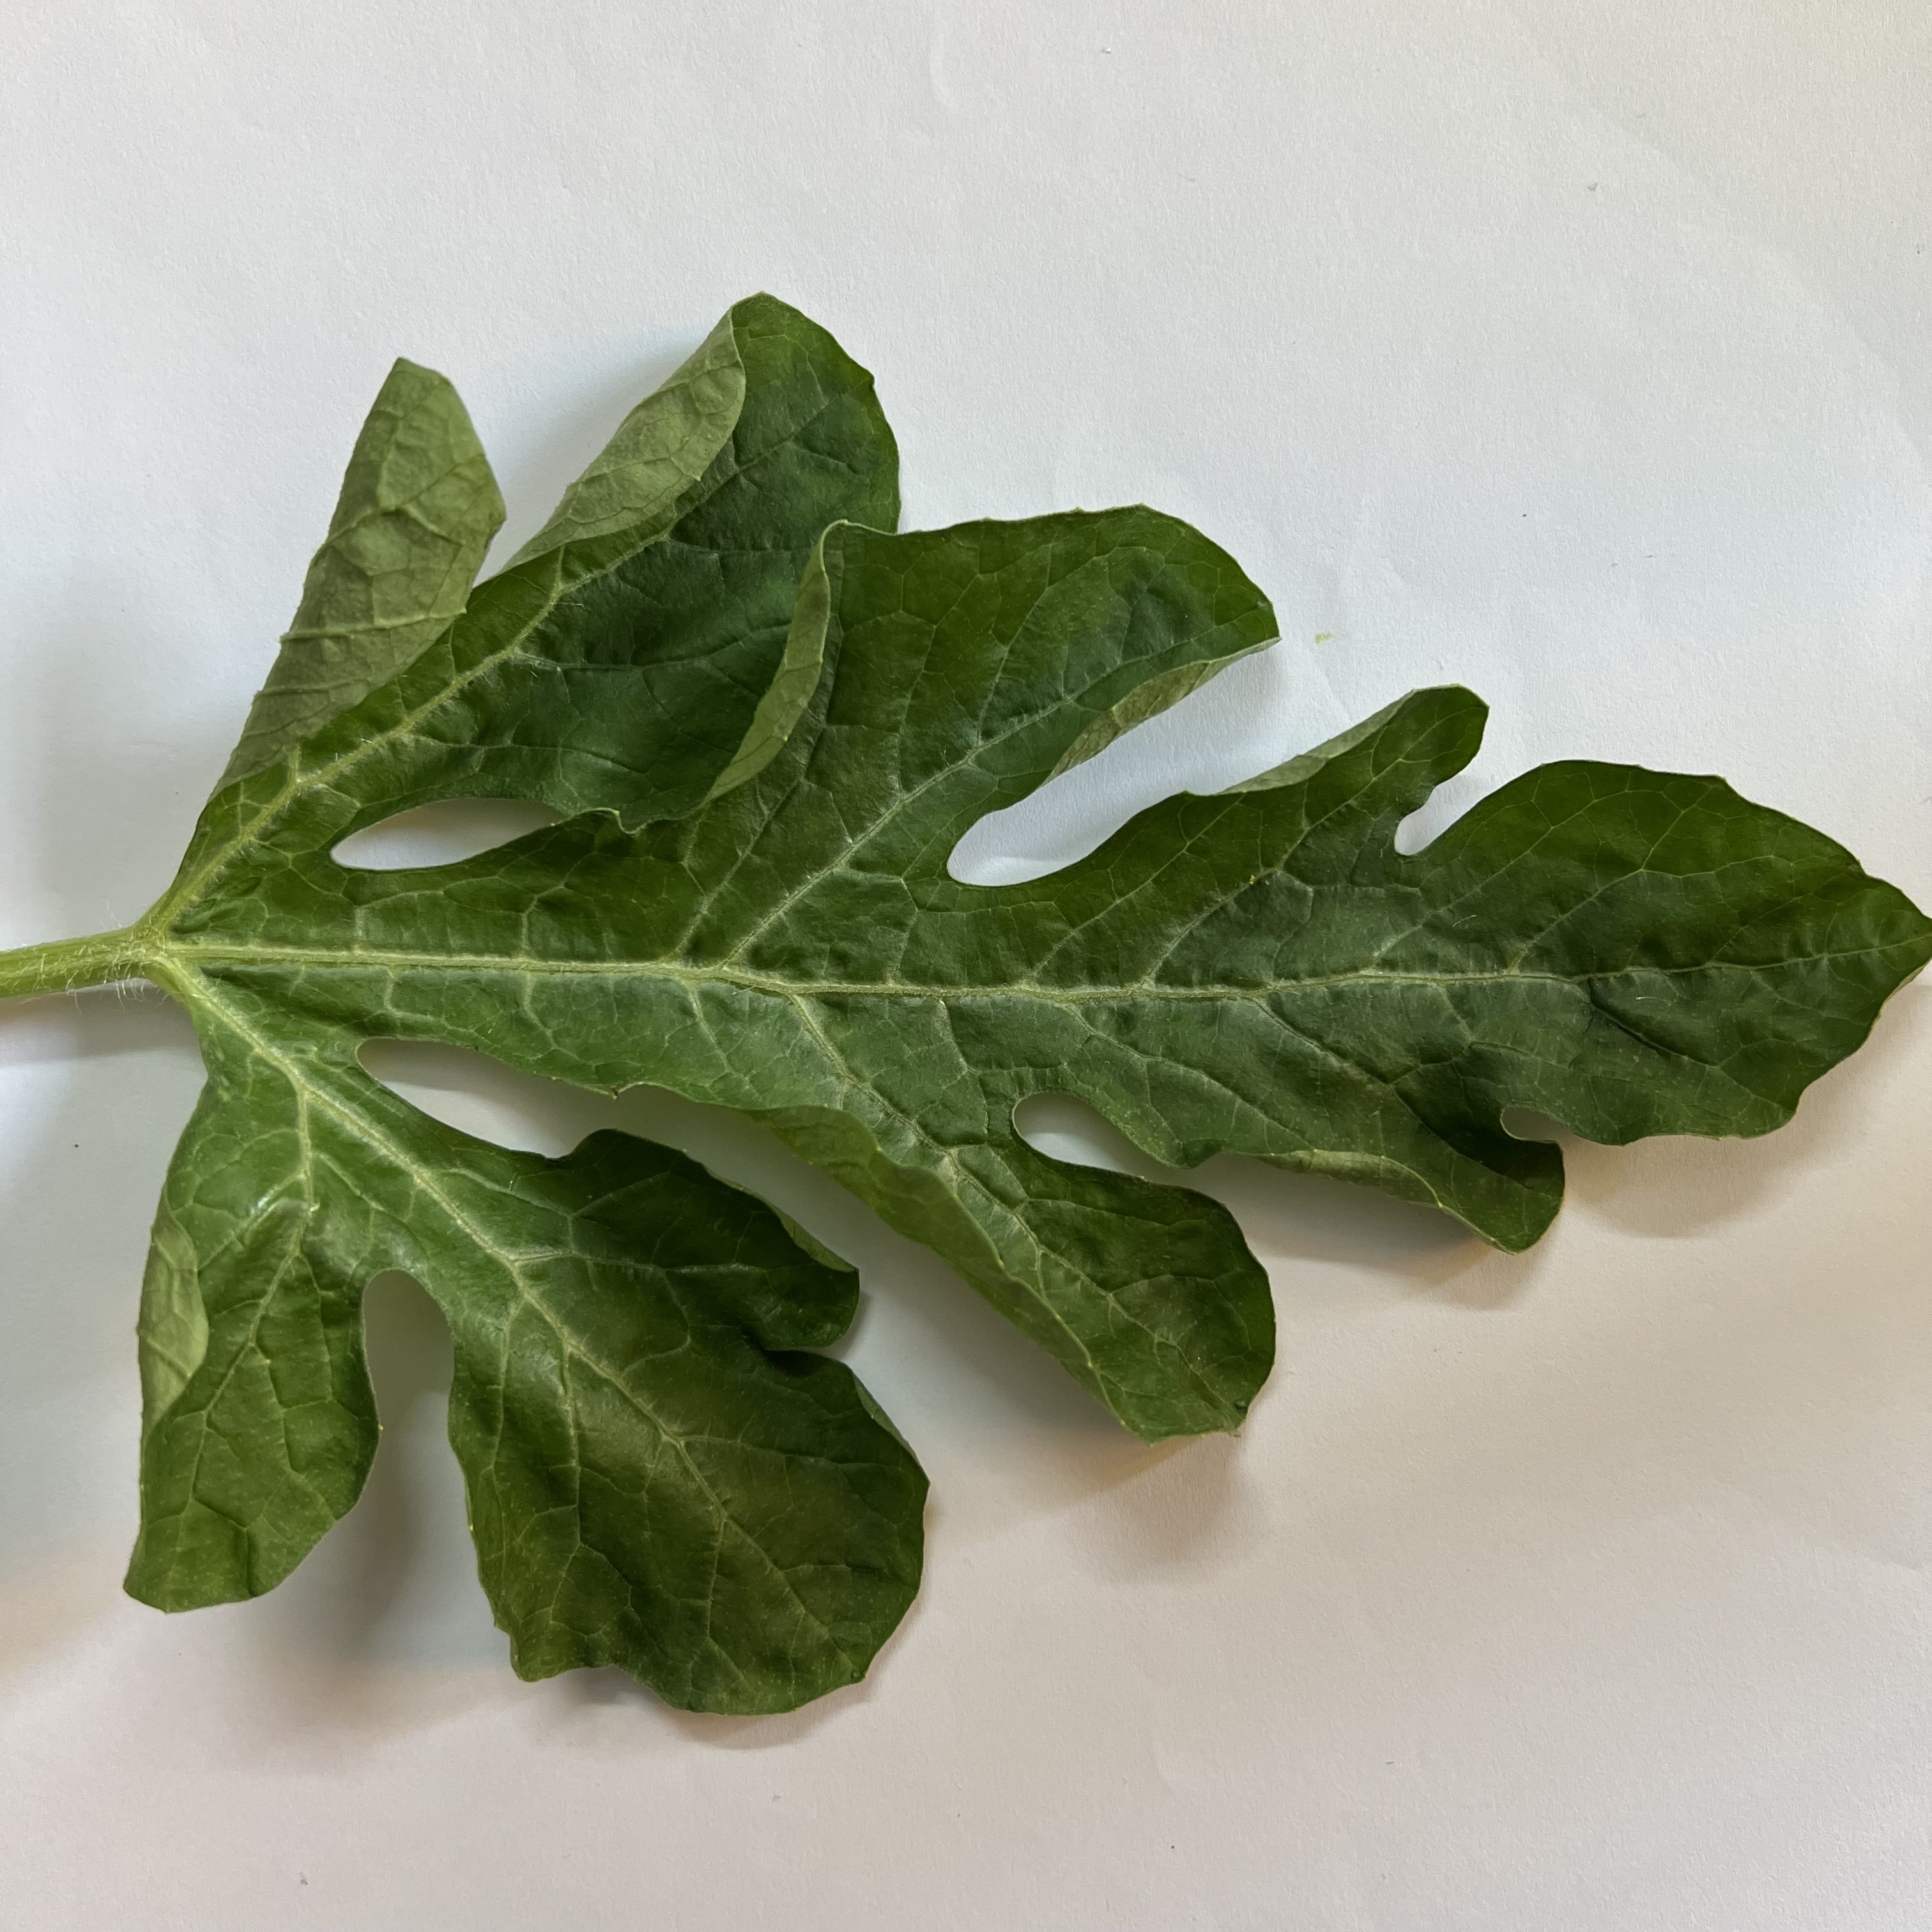
Label: Healthy